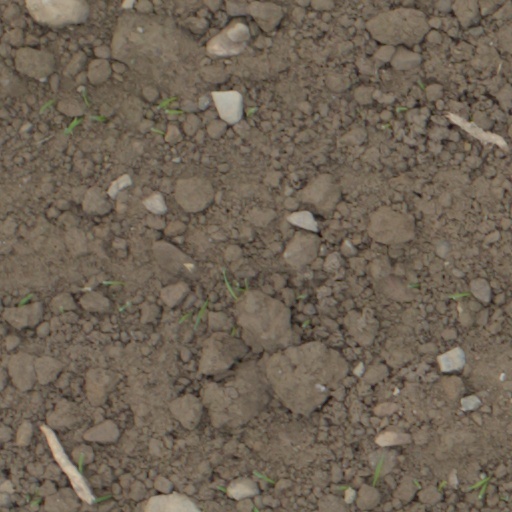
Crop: wheat